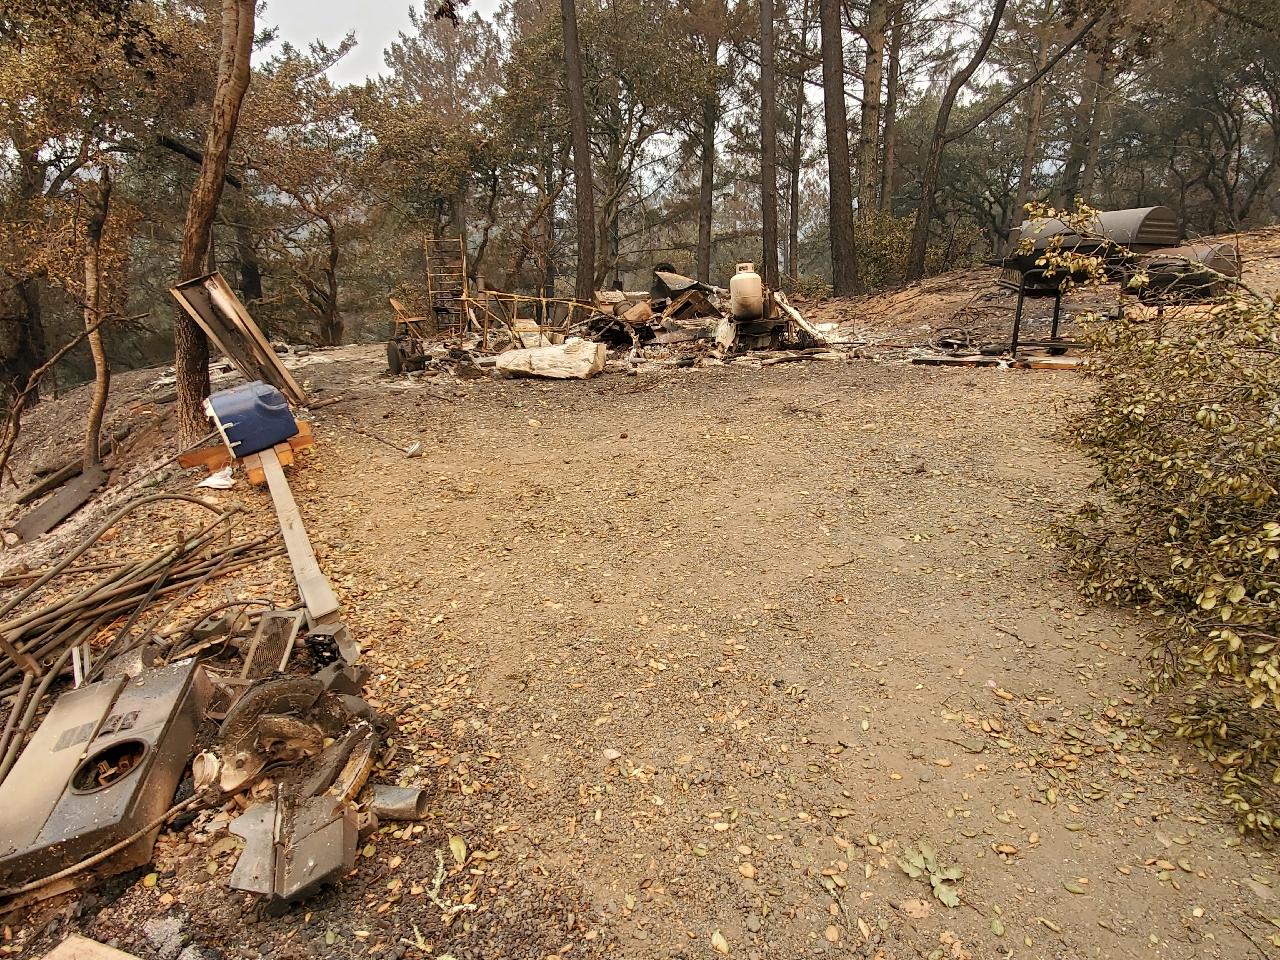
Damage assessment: destroyed